ProStars

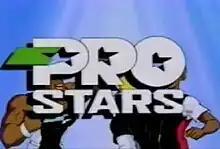
""ProStars", it's all about helping kids".

ProStars is a cartoon television show featured on Saturday morning cartoon that aired on NBC from September 14 to December 7, 1991. Three professional athletes from that era appear in the show in live action and as fictional super hero characters: Michael Jordan, Wayne Gretzky, and Bo Jackson.